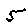
Label: 5